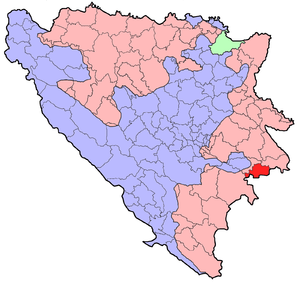
Čajniče est une ville et une municipalité de Bosnie-Herzégovine située dans la République serbe de Bosnie. Selon les premiers résultats du recensement bosnien de 2013, la ville intra muros compte 2 401 habitants et la municipalité 5 449.